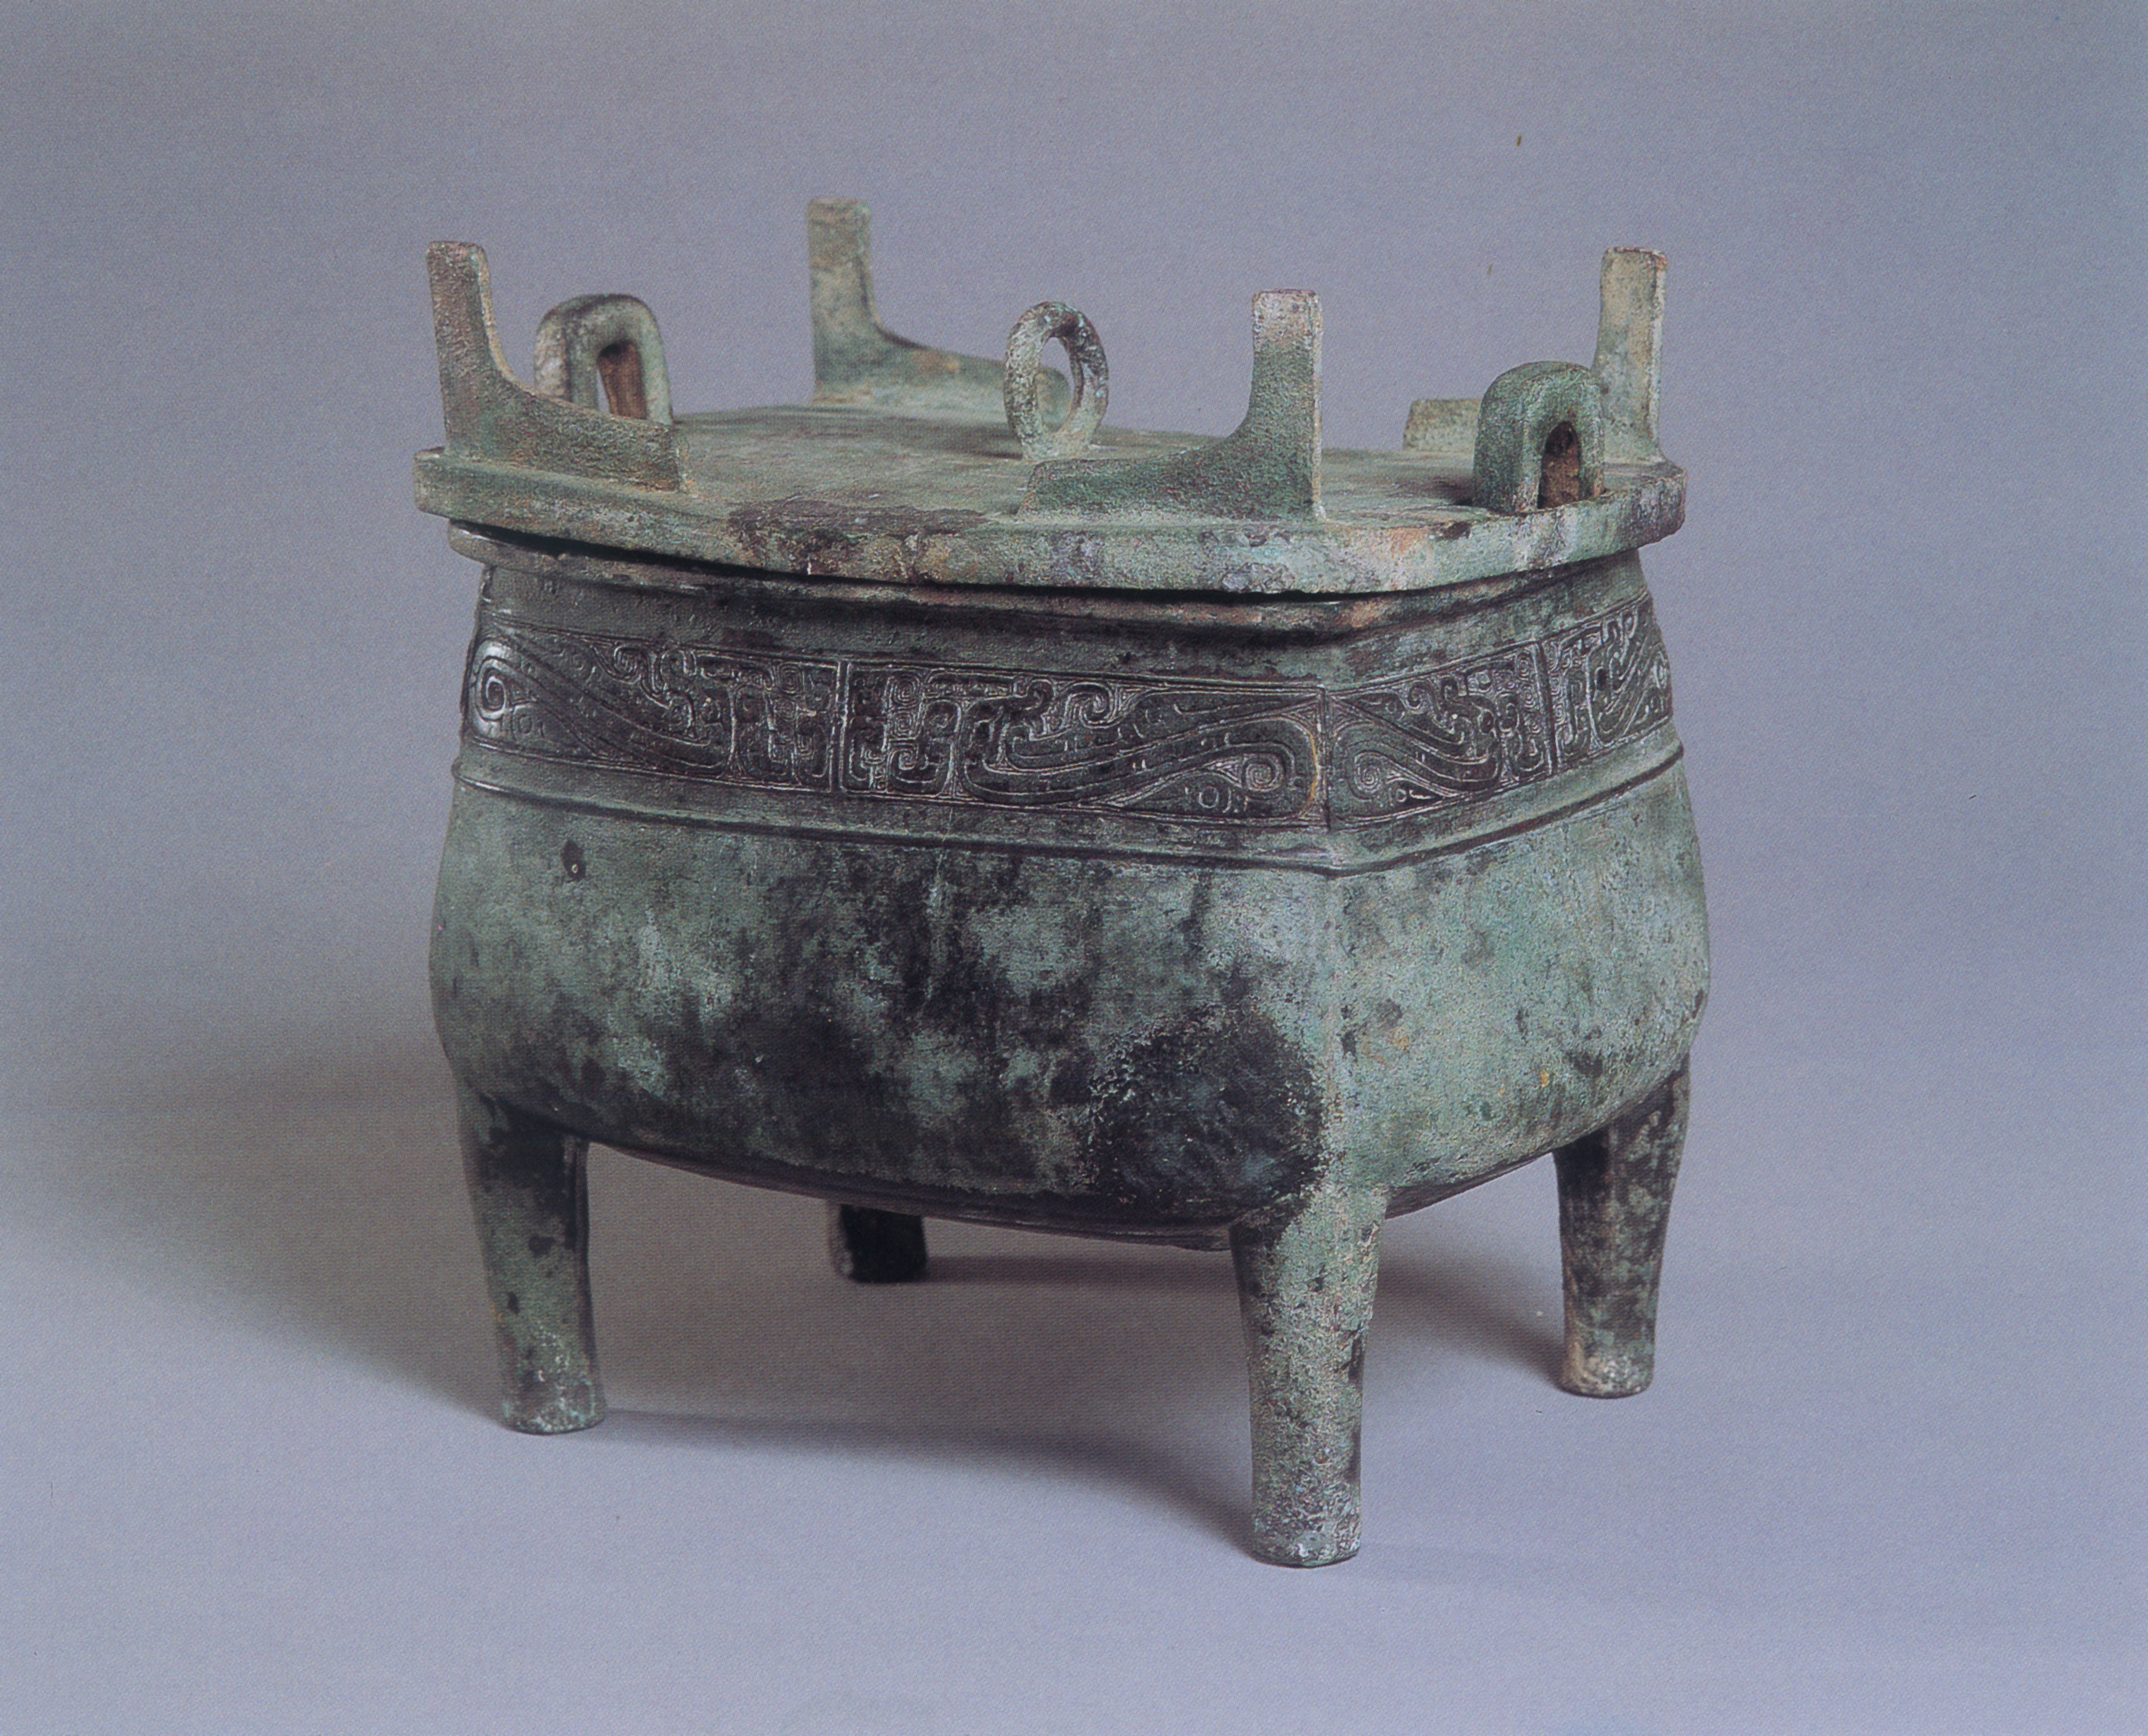
antique, metal, material, product, art, bronze, in ancient china, ding round